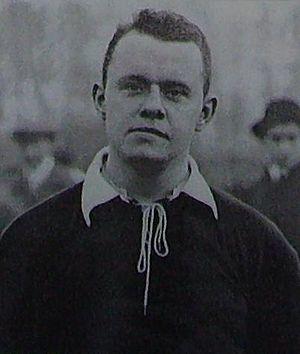
Constant Feith est un footballeur international néerlandais. Il participe aux Jeux olympiques d'été de 1912, remportant la médaille de bronze avec les Pays-Bas.